A Chaos of Flowers

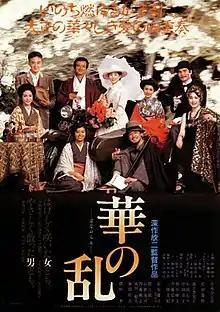
Theatrical release poster

, also known as The Rage of Love, is a 1988 Japanese film directed by Kinji Fukasaku. The film portrays the movements of society and art in the Taishō period from the viewpoint of Akiko Yosano.